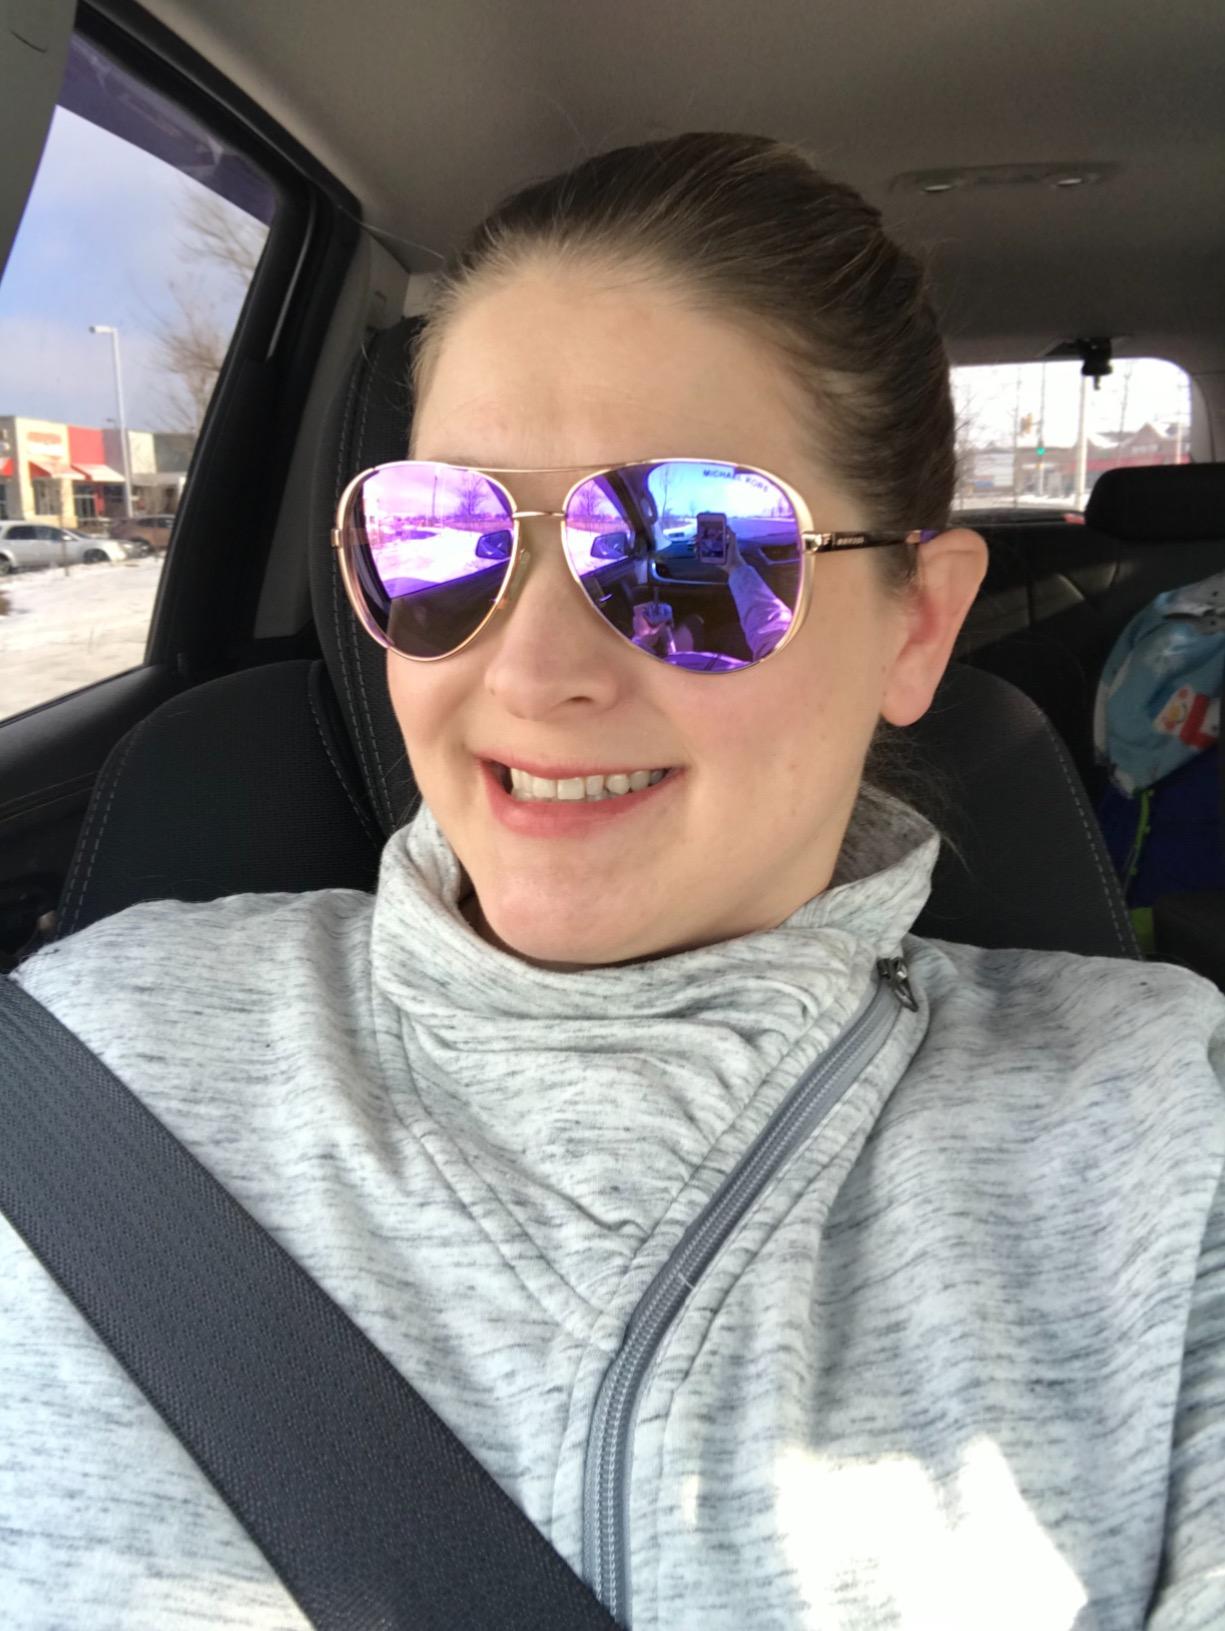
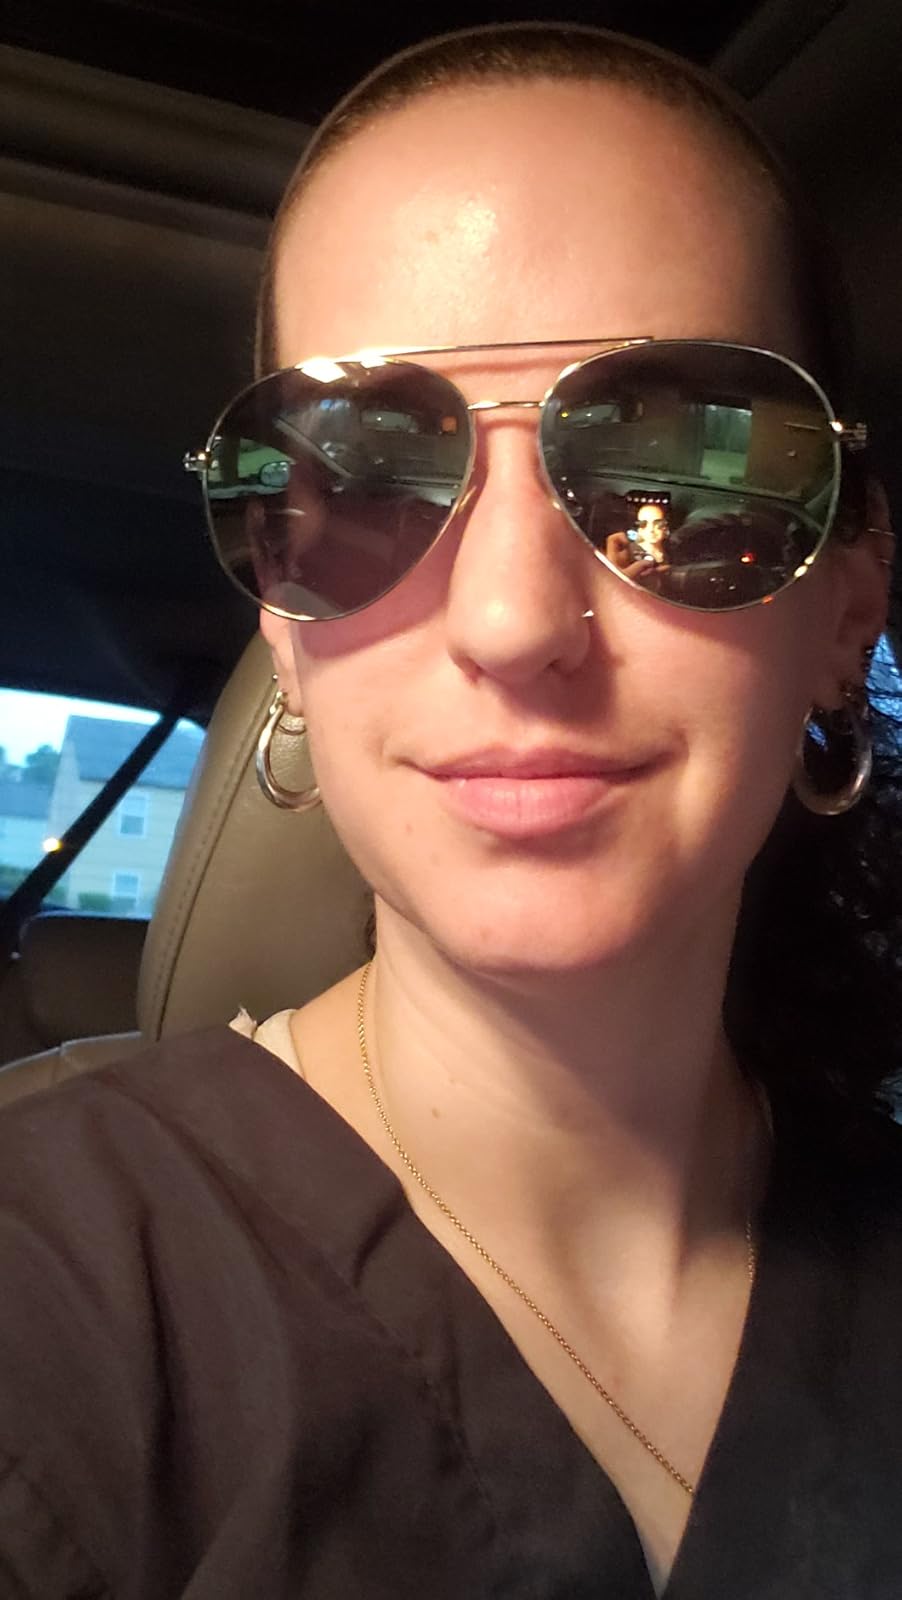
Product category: accessories_sunglasses
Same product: no